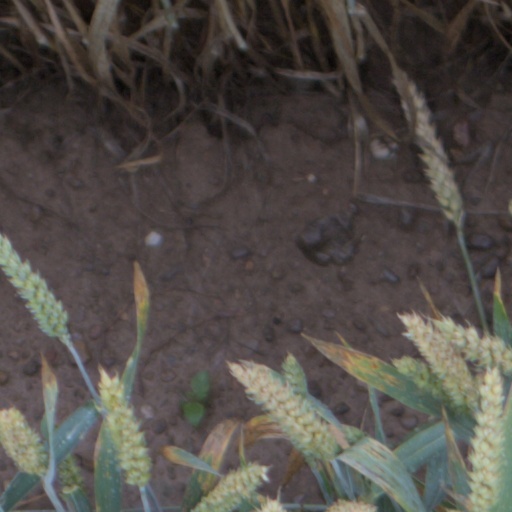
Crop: wheat